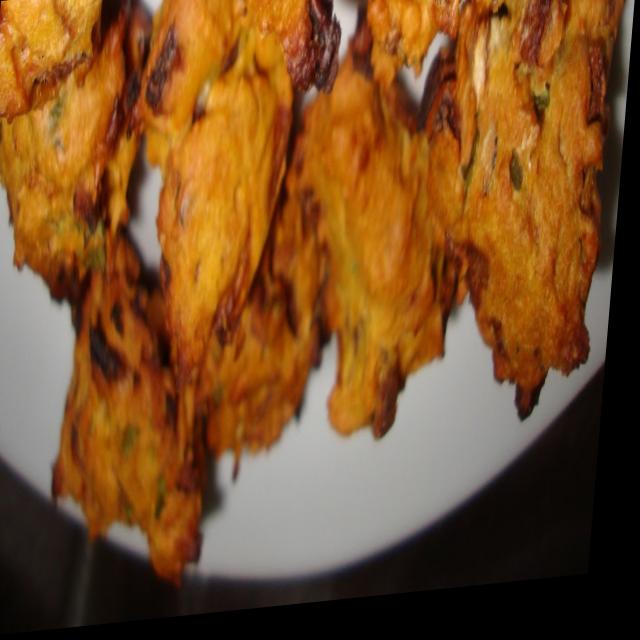
Dish: pakode